2021 Stanley Cup Final

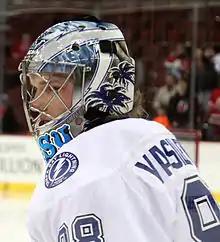
Andrei Vasilevskiy recorded his fifth-straight shutout in a series-clinching game in game five.

Tampa Bay dominated during the first period of game five, recording thirteen shots on target to the Canadiens' four, but neither team scored. The second period had the opposite trend, with the Canadiens getting ten shots compared to the Lightning's six shots. Nevertheless, it was Tampa Bay who scored the opening goal, when Ryan McDonagh set up a David Savard shot that was tipped in by Ross Colton. It would prove to be the only goal of the contest. Tampa Bay held onto their one-goal lead throughout the third period, with Andrei Vasilevskiy recording a shutout. The 1–0 victory won the series for Tampa Bay and their second consecutive Stanley Cup.